Geography of the Falkland Islands

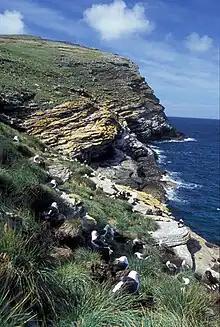
Albatross colony on Westpoint

East Falkland, which has an area of , a little over half the total area of the islands consists of two land masses of approximately equal size – the southerly part known as Lafonia, but the northerly part has no specific name. These land masses are joined by an isthmus of width that separates two deep fjords, Choiseul Sound and Brenton Loch-Grantham Sound from each other. The island's coastline has many smaller bays, inlets and headlands. Over 70% of the population of the Falkland Islands live in the capital, Stanley, which is located in East Falkland.